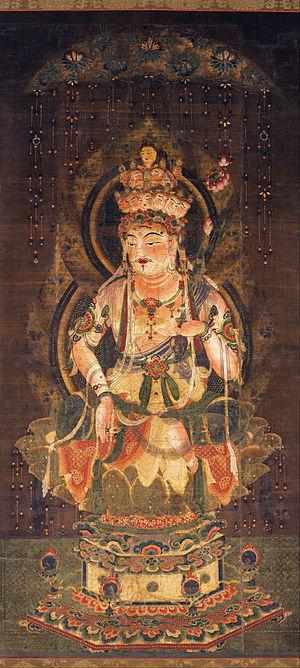
Le terme « trésor national » est utilisé au Japon depuis 1897 pour désigner les biens les plus précieux du patrimoine culturel du Japon